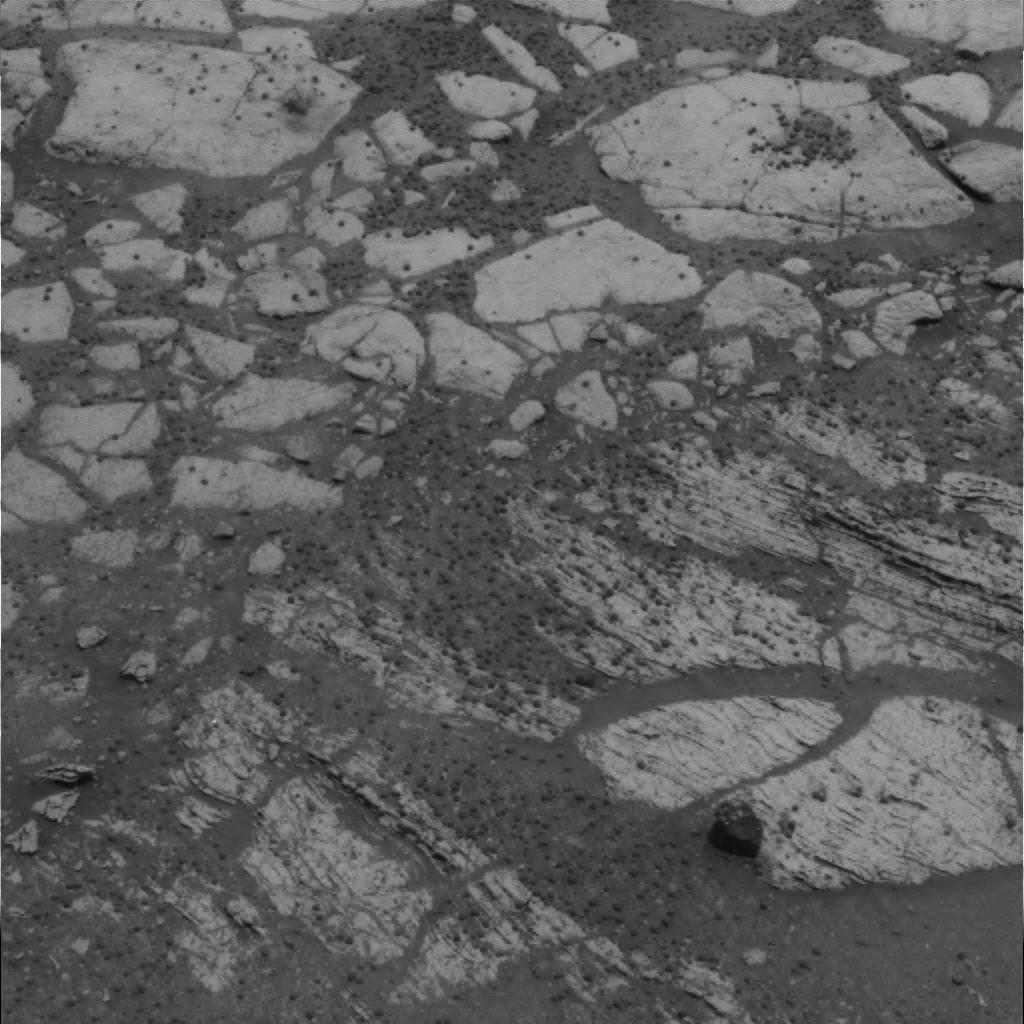
Surface features visible: Rock Outcrops, Clasts, Rock (Linear Features), Soil, Spherules, Nearby Surface